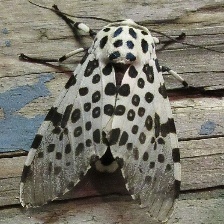
Species: GIANT LEOPARD MOTH